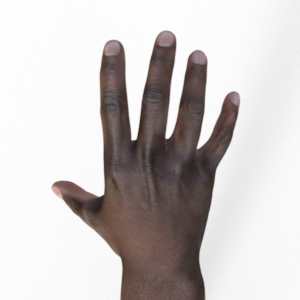
Label: paper